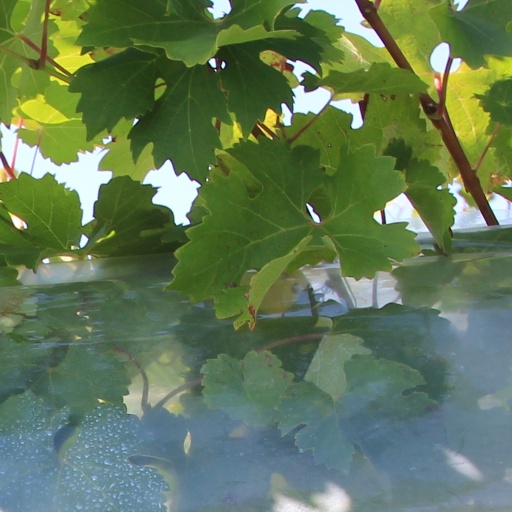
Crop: grape